Petoskey, Michigan

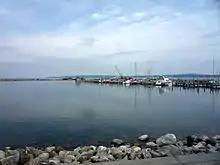
Petoskey Marina

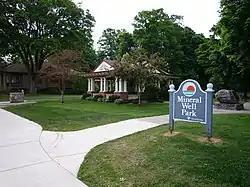
Mineral Well Park is one of many sites and buildings in Petoskey listed on the National Register of Historic Places.

Historically, the Pennsylvania Railroad's "Northern Arrow," the Pere Marquette Railway's "Resort Special" and other trains provided passenger traffic to Petoskey and Bay View, Michigan from as far as Chicago, St. Louis, Cincinnati and Detroit but these were discontinued in the late 20th century. The Pere Marquette trains (and later the Chesapeake and Ohio Railway) used its station, and the Pennsylvania Railroad its own separate station. The last Chesapeake and Ohio (successor to the Pere Marquette) trains were discontinued by 1963, thus ending scheduled passenger train service to Petoskey.